New England Skeptical Society

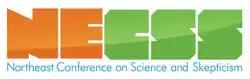
NECSS logo.

According to Steven Novella and Evan Bernstein, the NESS was asked to speak for the New York Skeptics, September 12, 2009. That lecture was a tribute to Perry DeAngelis, and as it was near the anniversary of both his birth and death in August, they continued the tradition of celebrating him at each conference. Even after the Northeast Conference on Science and Skepticism (NECSS) organizers decided to move the conference to April, the SGU continues to celebrate the life of DeAngelis each year during their panel.